WindSeeker

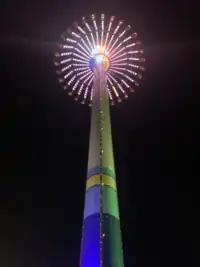
View at night (Cedar Point)

One week after the officially opening at Cedar Point, attraction reviewer Brian Krosnick of "Theme Park Tourist" submitted an online review saying that it was "truly breathtaking". The review applauded "the inclusion of on-ride audio and such an exemplary lighting package", commenting that it was "more than anyone expected or could've asked for". Krosnick pointed out that, because of the location of the ride beside Lake Erie and the hot summers, the lights on the ride attract massive "clouds" of bugs. He felt the ride cycle might be too short for the type of ride, particularly the time spent at the top. On July 13, 2011, Nick Sim, also from "Theme Park Tourist", reviewed the ride at Kings Island and made similar remarks.